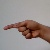
The image shows a hand gesture representing the letter 'G' in Indian Sign Language.